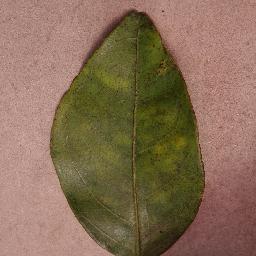
Label: Orange___Haunglongbing_(Citrus_greening)